Kukke Subramanya Temple

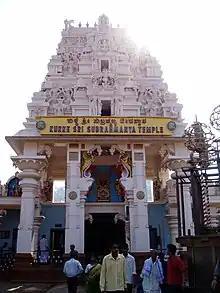
Kukke Subrahmanya Temple

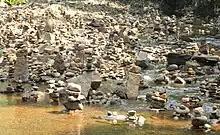
River in front of the temple

According to legend, Kukke Subramanya is one of the seven sacred sites established by Saint Parashurama. It is the location where the divine serpent Vasuki sought refuge in Kukke Subramanya to escape Garuda, the celestial bird and vehicle of Lord Vishnu. It is believed that Lord Kumaraswamy and his brother Lord Ganesha defeated the demon rulers Tharaka and Shura Padmasura at Kumara Parvatha, near Kukke Subramanya. Following his victory, Lord Kumaraswamy married Devasena, the daughter of Indra, in a grand ceremony attended by major deities, who blessed the place with divine energy.